Mercerisation

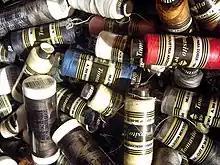
Mercerized cotton yarn reels

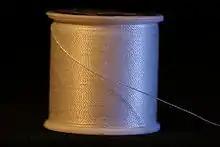
Spool of a two-ply mercerized cotton thread with a polyester core.

Mercerisation is a textile finishing treatment for cellulose fabric and yarn, mainly cotton and flax, which improves dye uptake and tear strength, reduces fabric shrinkage, and imparts a silk-like luster.